Frybread

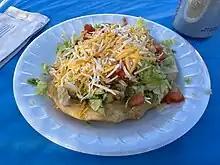
A frybread taco, Indian taco, or Navajo taco, is a frybread topped with various items, normally venison or beef, as well as other toppings commonly found in tacos.

A typical frybread recipe consists of flour, water, salt, a small amount of oil or lard, and sometimes baking powder or more rarely yeast. The ingredients are mixed and worked into a simple dough, and covered with a cloth for 30 minutes to an hour, until the dough rises. It is then formed into small balls, and are either rolled or pulled into flat discs prior to frying in hot oil.